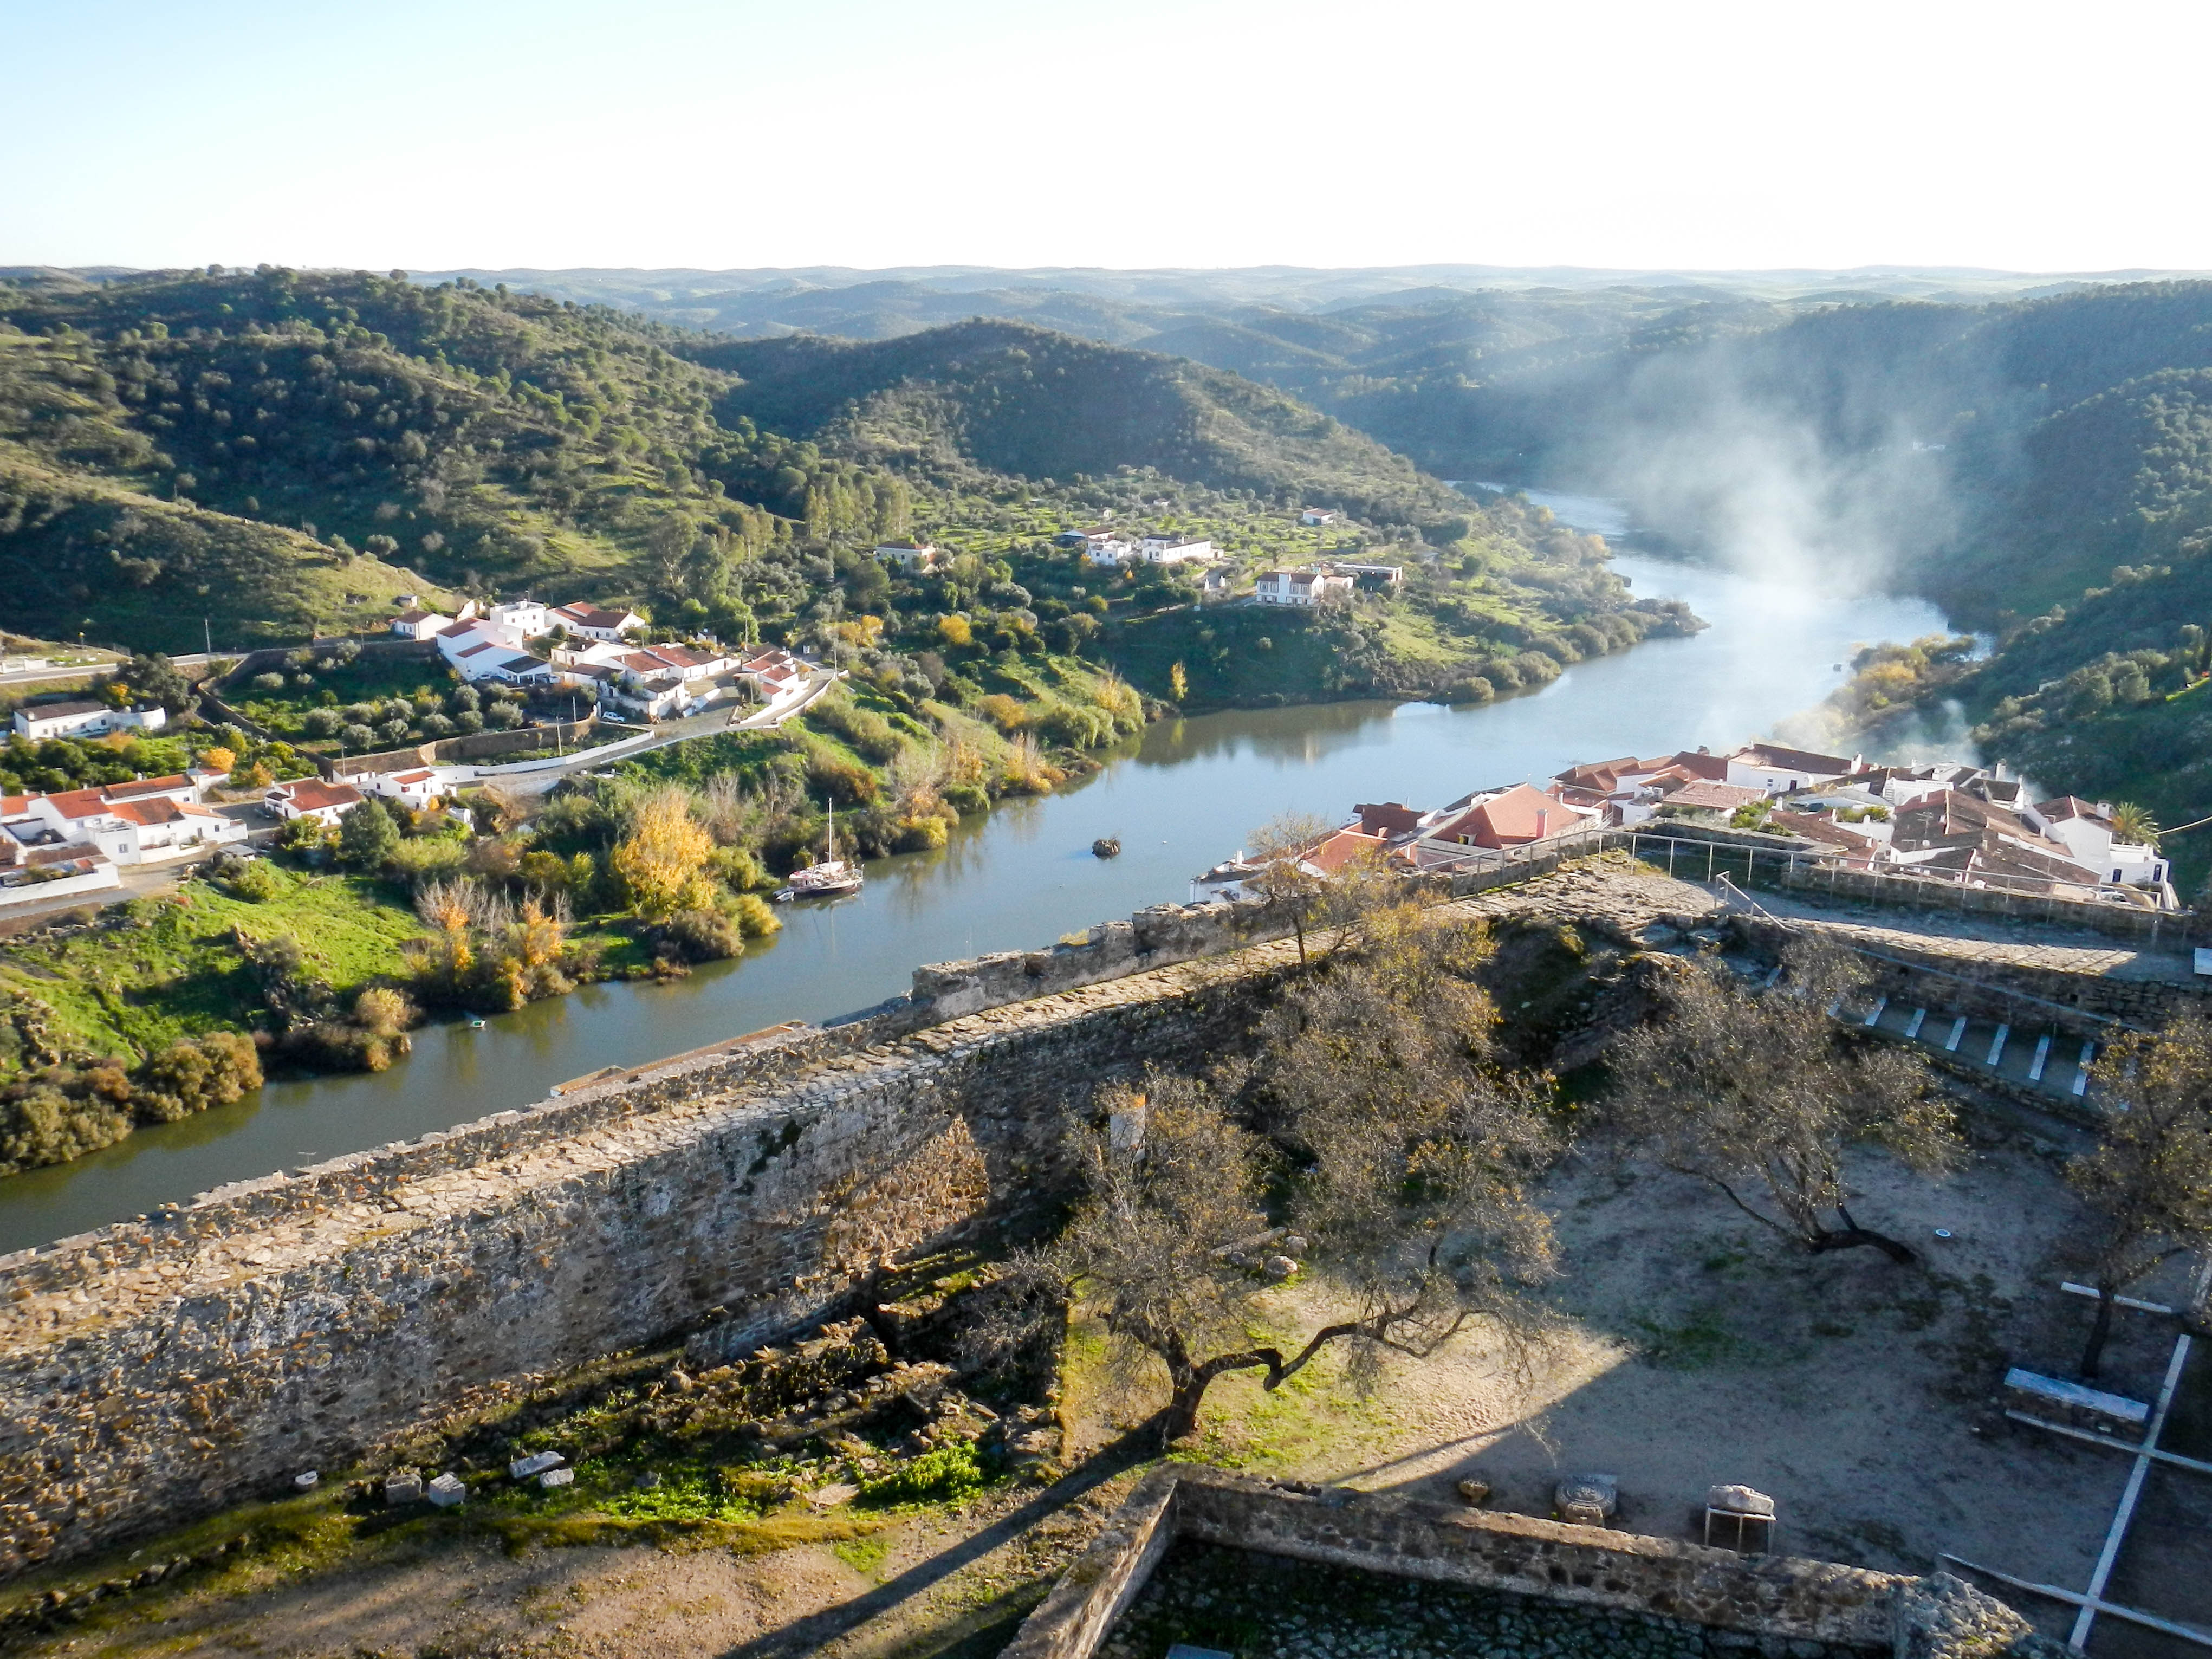
road, route, landscape, nature, destination, adventure, hiking, water resources, water, aerial photography, bird's eye view, sky, river, mountain, wilderness, town, hill station, geological phenomenon, waterway, photography, urban design, city, tourism, cloud, reservoir, lake, tourist attraction, village, hill, world, Drainage basin